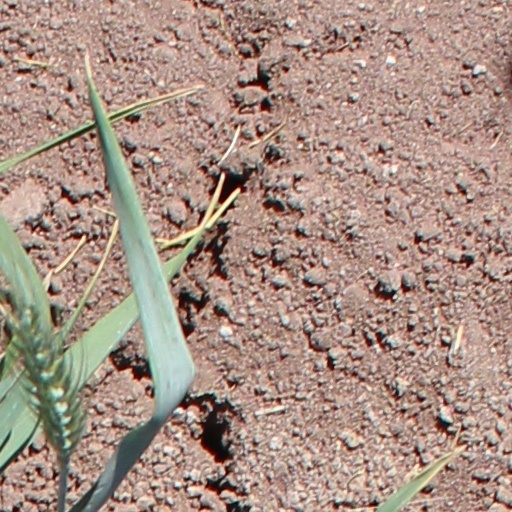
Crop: wheat